Klimov RD-33

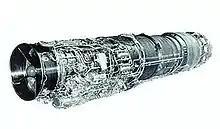
SMR-95

A model for upgrading international 2nd and 3rd generation jet fighters. The accessory gearbox is repositioned below the engine, length can be varied depending on the adopted aircraft fuselage. The engine passed bench tests and flight tests on the Super Mirage F-1 and Super Cheetah D-2 aircraft of the South African Air Force and had achieved an improvement in flight performance and combat efficiency by a factor ranging from 1.2 to 3.0.